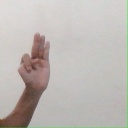
अक्षर: भ